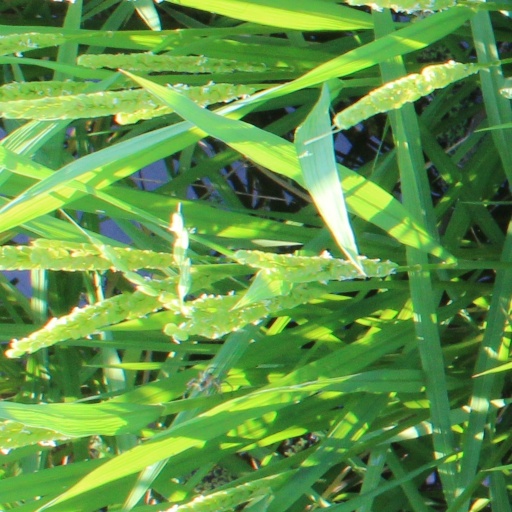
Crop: rice